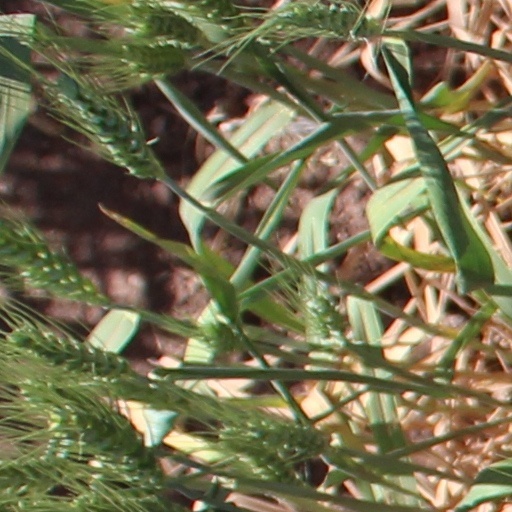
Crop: wheat